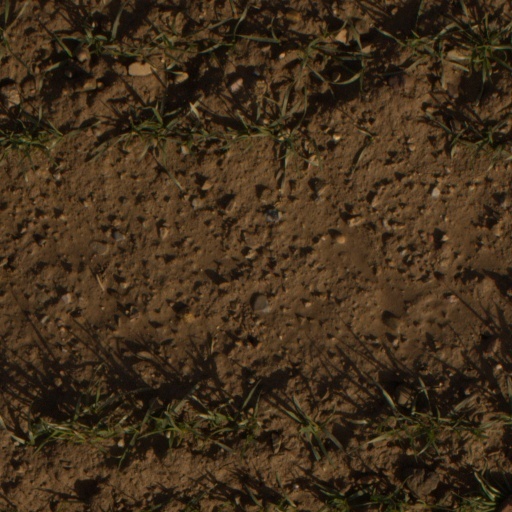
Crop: wheat